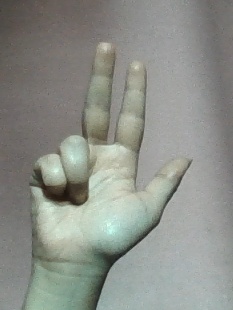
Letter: al